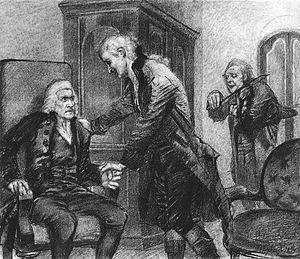
Mikhaïl Aleksandrovitch Vroubel est un peintre russe, né à Omsk le 17 mars 1856, mort à Saint-Pétersbourg le 14 avril 1910. Son père est d'ascendance polonaise ; sa mère, danoise, meurt alors qu'il n'a que trois ans.